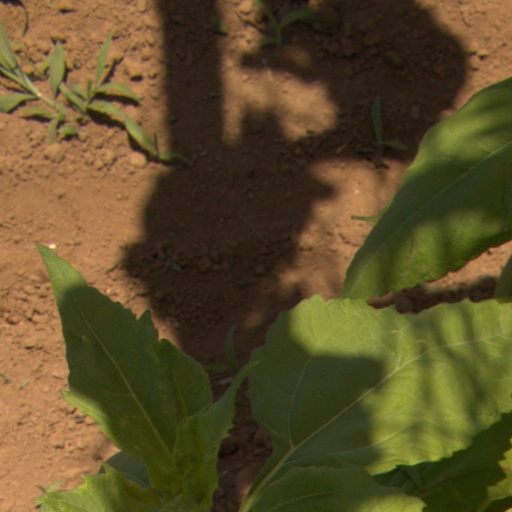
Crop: Jerusalem artichoke